The Naked DJ

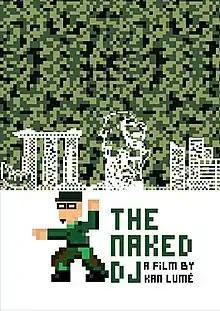
Film poster

The Naked DJ is a 2014 Singaporean documentary film directed by Kan Lume about musician and political activist Chris Ho, also known as X' Ho. Ho travels to China and reflects on Singaporean culture and politics. The film won the NETPAC Award at the Jogja-NETPAC Asian Film Festival in Indonesia.